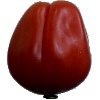
Label: tomato_heart